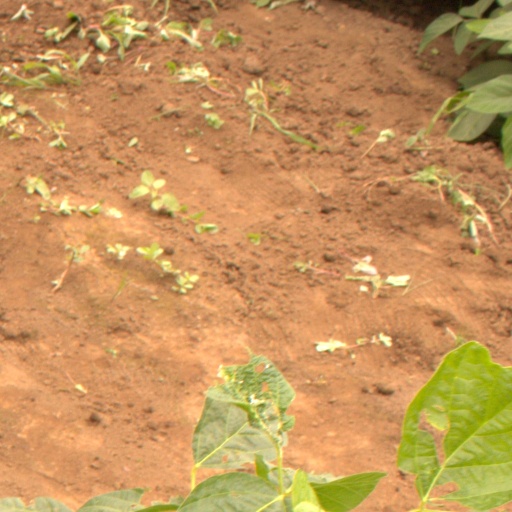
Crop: soybean